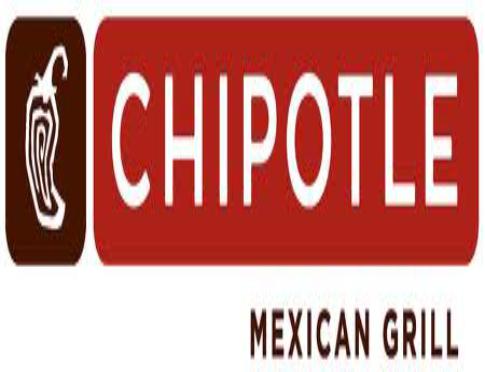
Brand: Chipotle Mexican Grill-1
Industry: Clothes